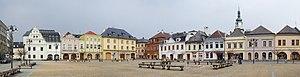
La place du Paix à Bruntál, en Moravie-Silésie (Tchéquie). Polski: Rynek w mieście Bruntál, na Śląsku Czeskim Ślůnski: Rynek we sztadźe Bruntál, Czeski Ślůnsk